Natalie Gruzlewski

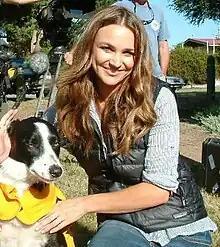
Gruzlewski in 2009

In 2004, Gruzlewski joined Nine Network's travel program "Getaway" as a full-time presenter. She also hosted the reality series "The Farmer Wants a Wife" from 2007 to 2012.